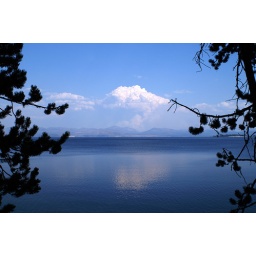
pyrocumulus cloud over forest fire in Yellowstone